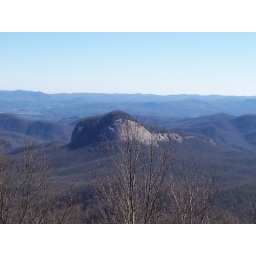
it frezes over in the winter and reflect looking glass rock